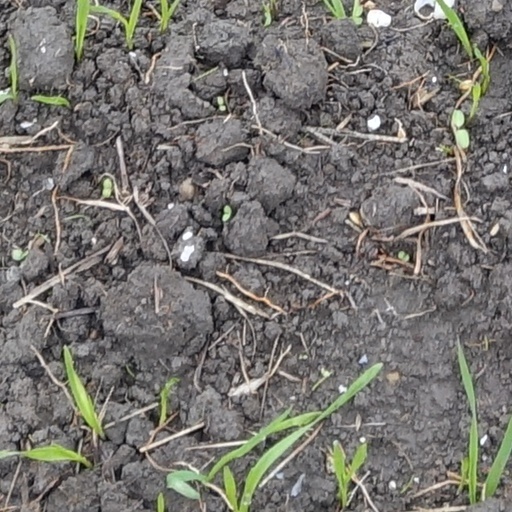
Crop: wheat